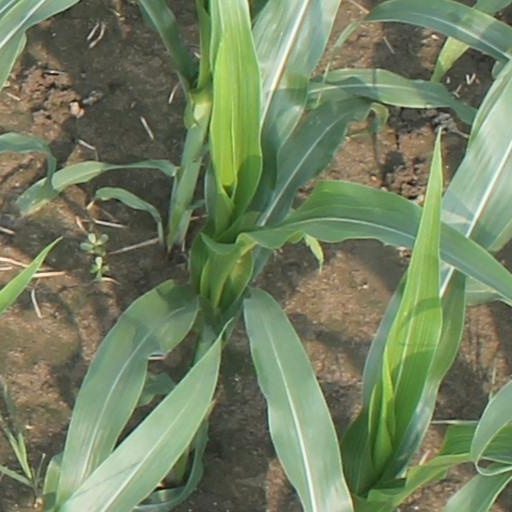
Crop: maize; corn